Frank Martin (basketball)

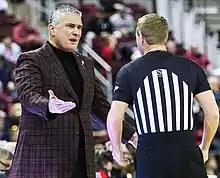
Martin in 2020

On March 26, 2012, in a text message to ESPN, Martin confirmed he had accepted the head coach position at South Carolina. On March 27, 2012, Martin was introduced as South Carolina's head coach, replacing Darrin Horn.